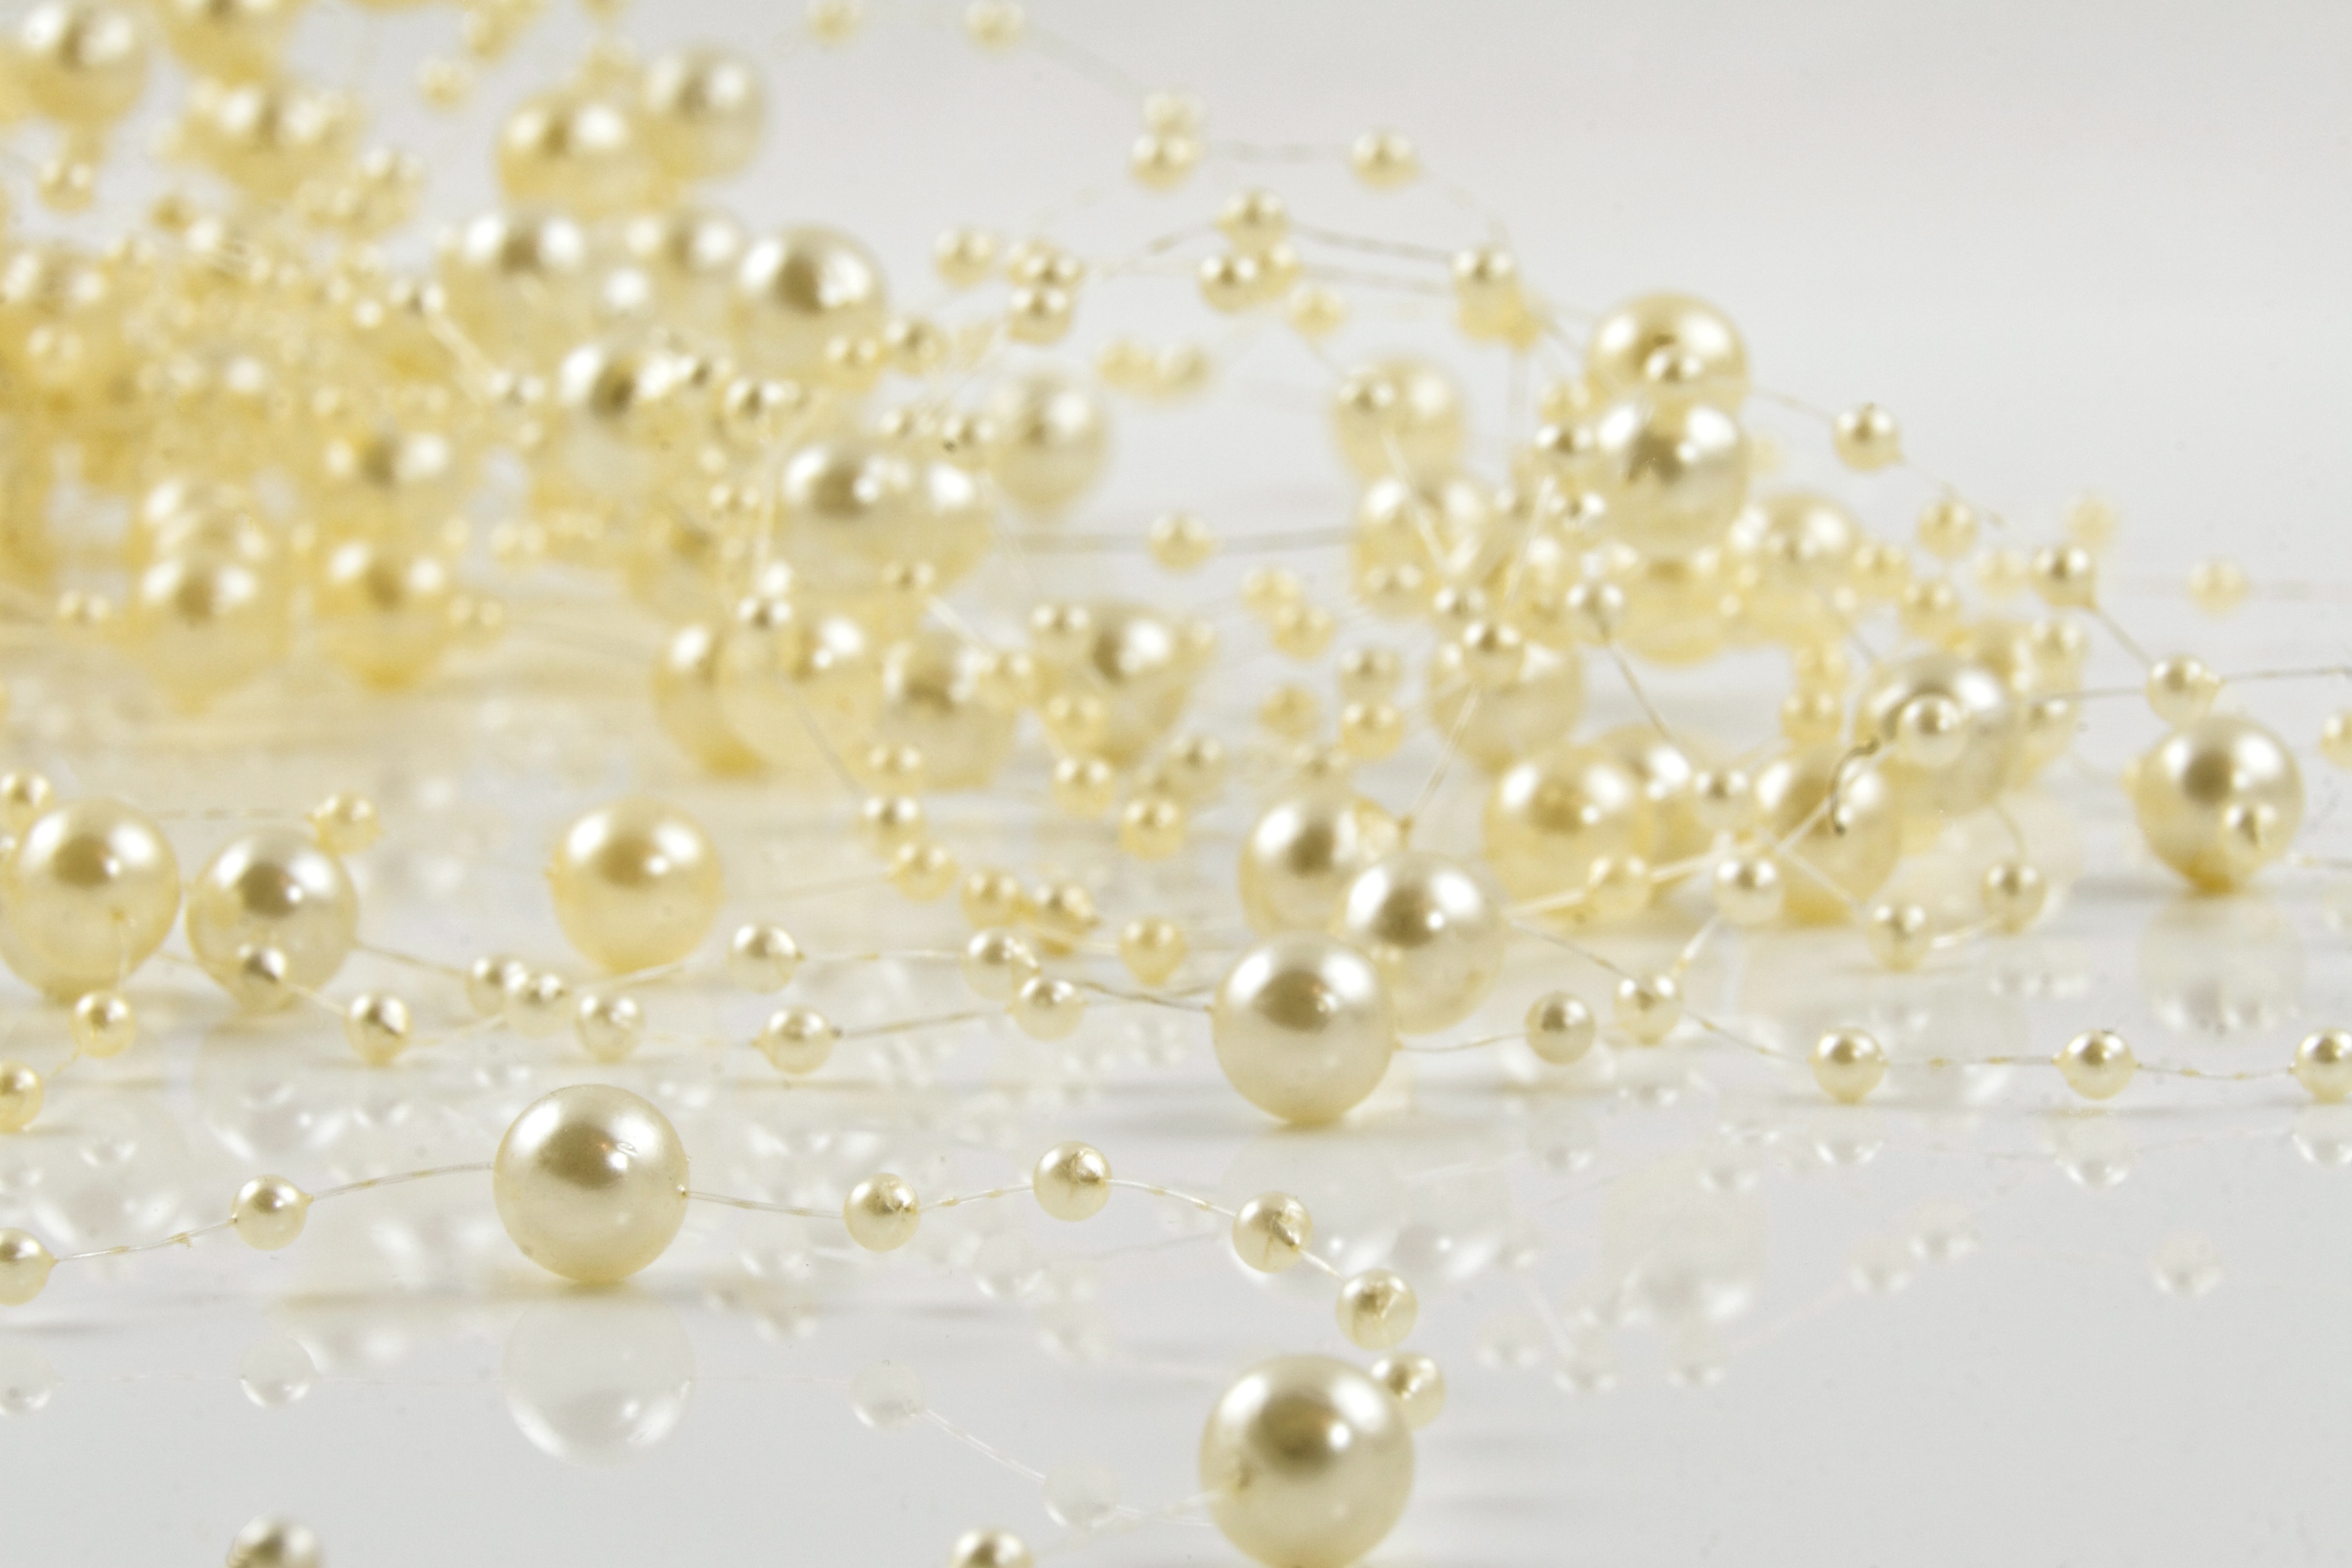
plastic, petal, decoration, clothing, yellow, material, ornament, deco, jewellery, background, decorative, wallpaper, pearl, beads, gemstone, table decorations, fashion accessory, headpiece, hair accessory, artificial pearls